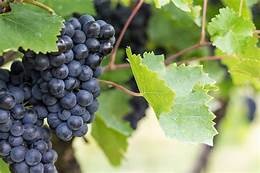
Label: grape